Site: brandenburg
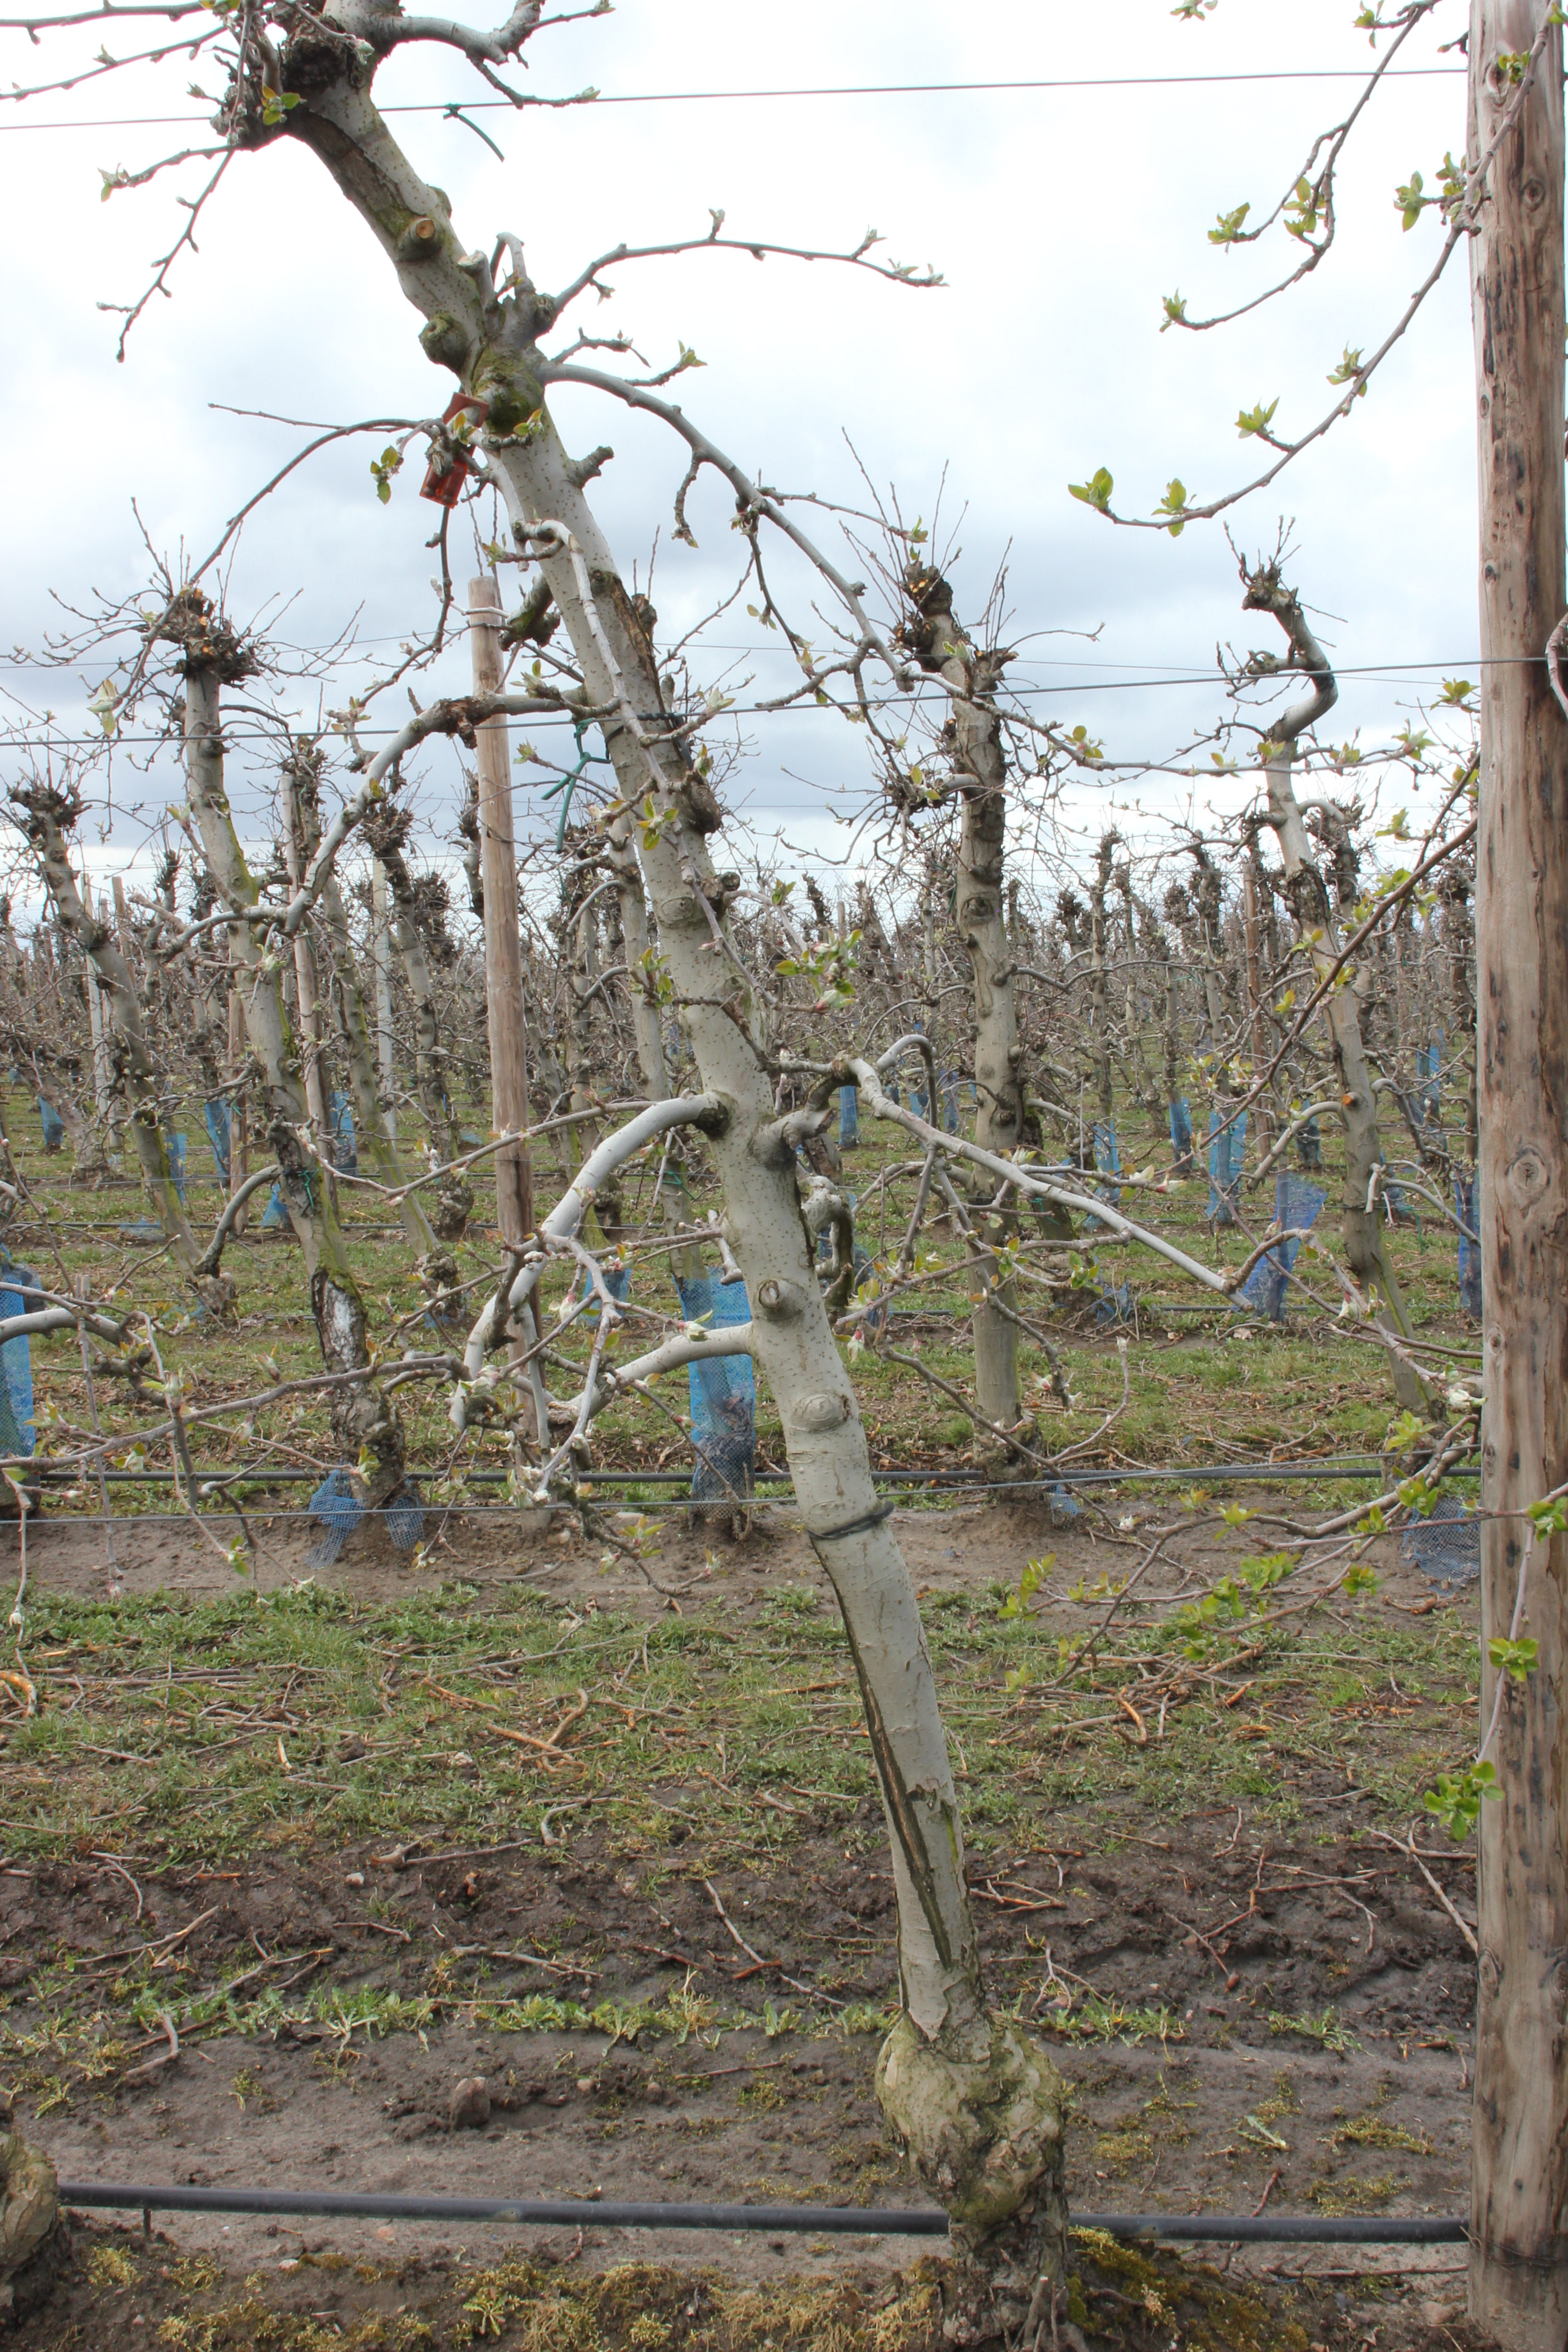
Growth stage (BBCH 55): Inflorescence emergence